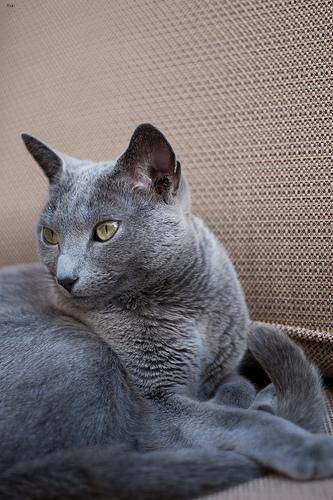
Russian Blue